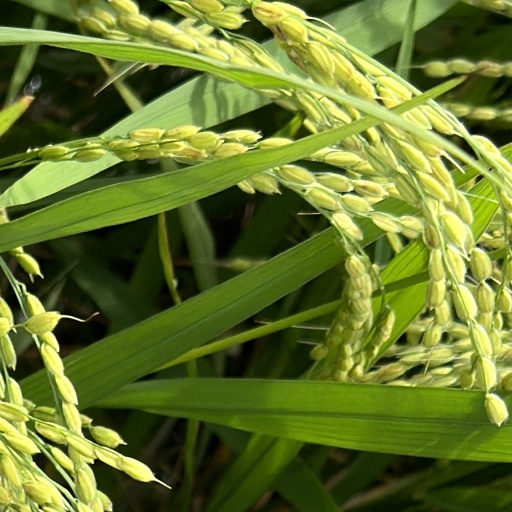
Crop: rice